Gregory of Narek

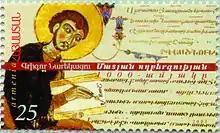
Gregory depicted on a 2001 stamp of Armenia.

Narek (Western Armenian: Nareg) is a highly popular male first name among Armenians. In 2018 it was the second most common name given to baby boys. It originates from the village and monastery of Narek and owns its popularity to Gregory of Narek and the "Book of Lamentations", popularly known as "Narek." Hrachia Acharian did not provide an etymology for Narek, and James R. Russell noted that it has "no special meaning."